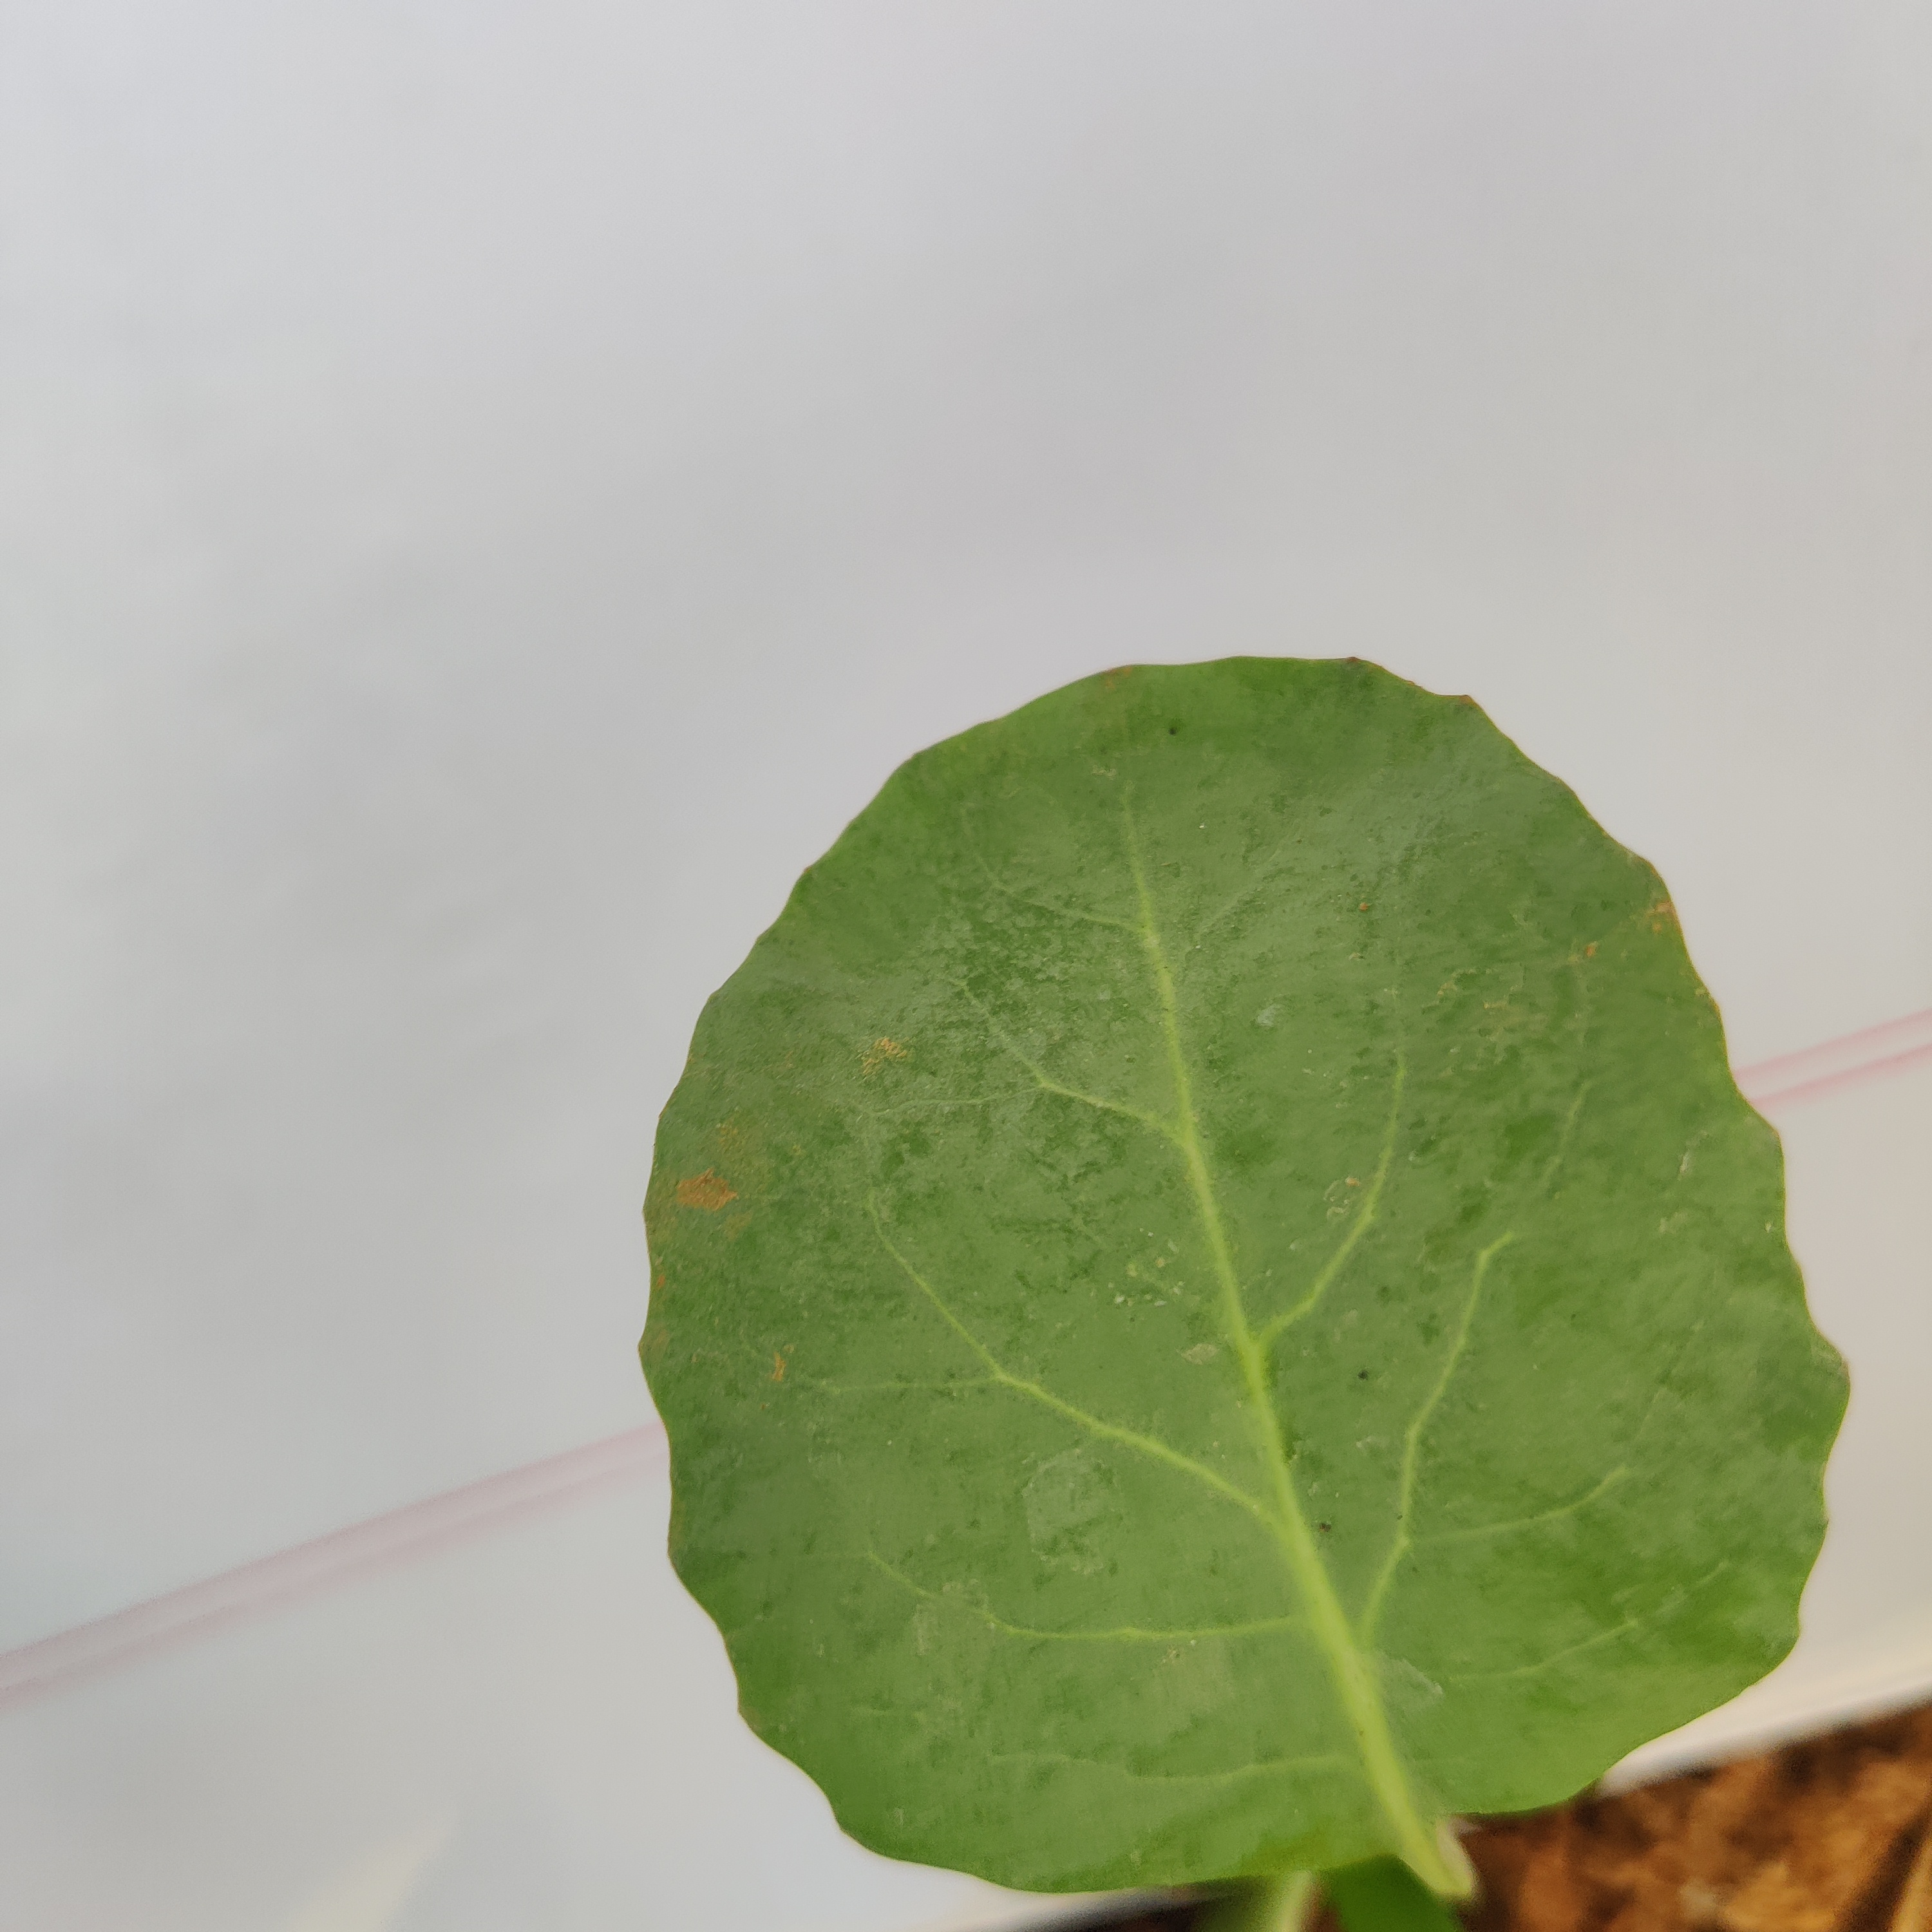
Label: Healthy